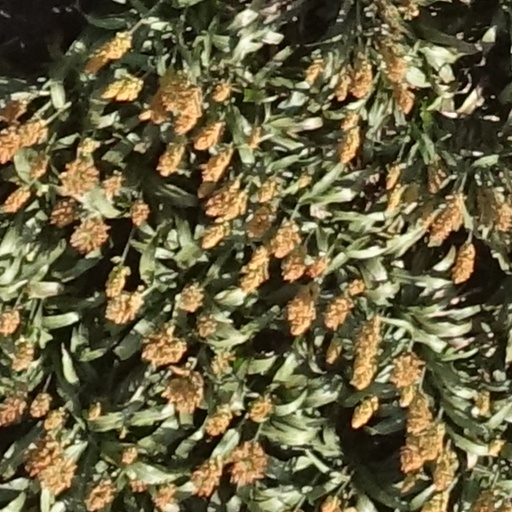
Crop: sorghum